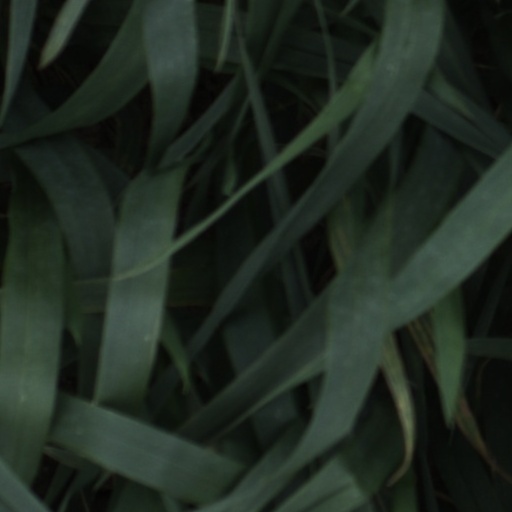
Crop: wheat